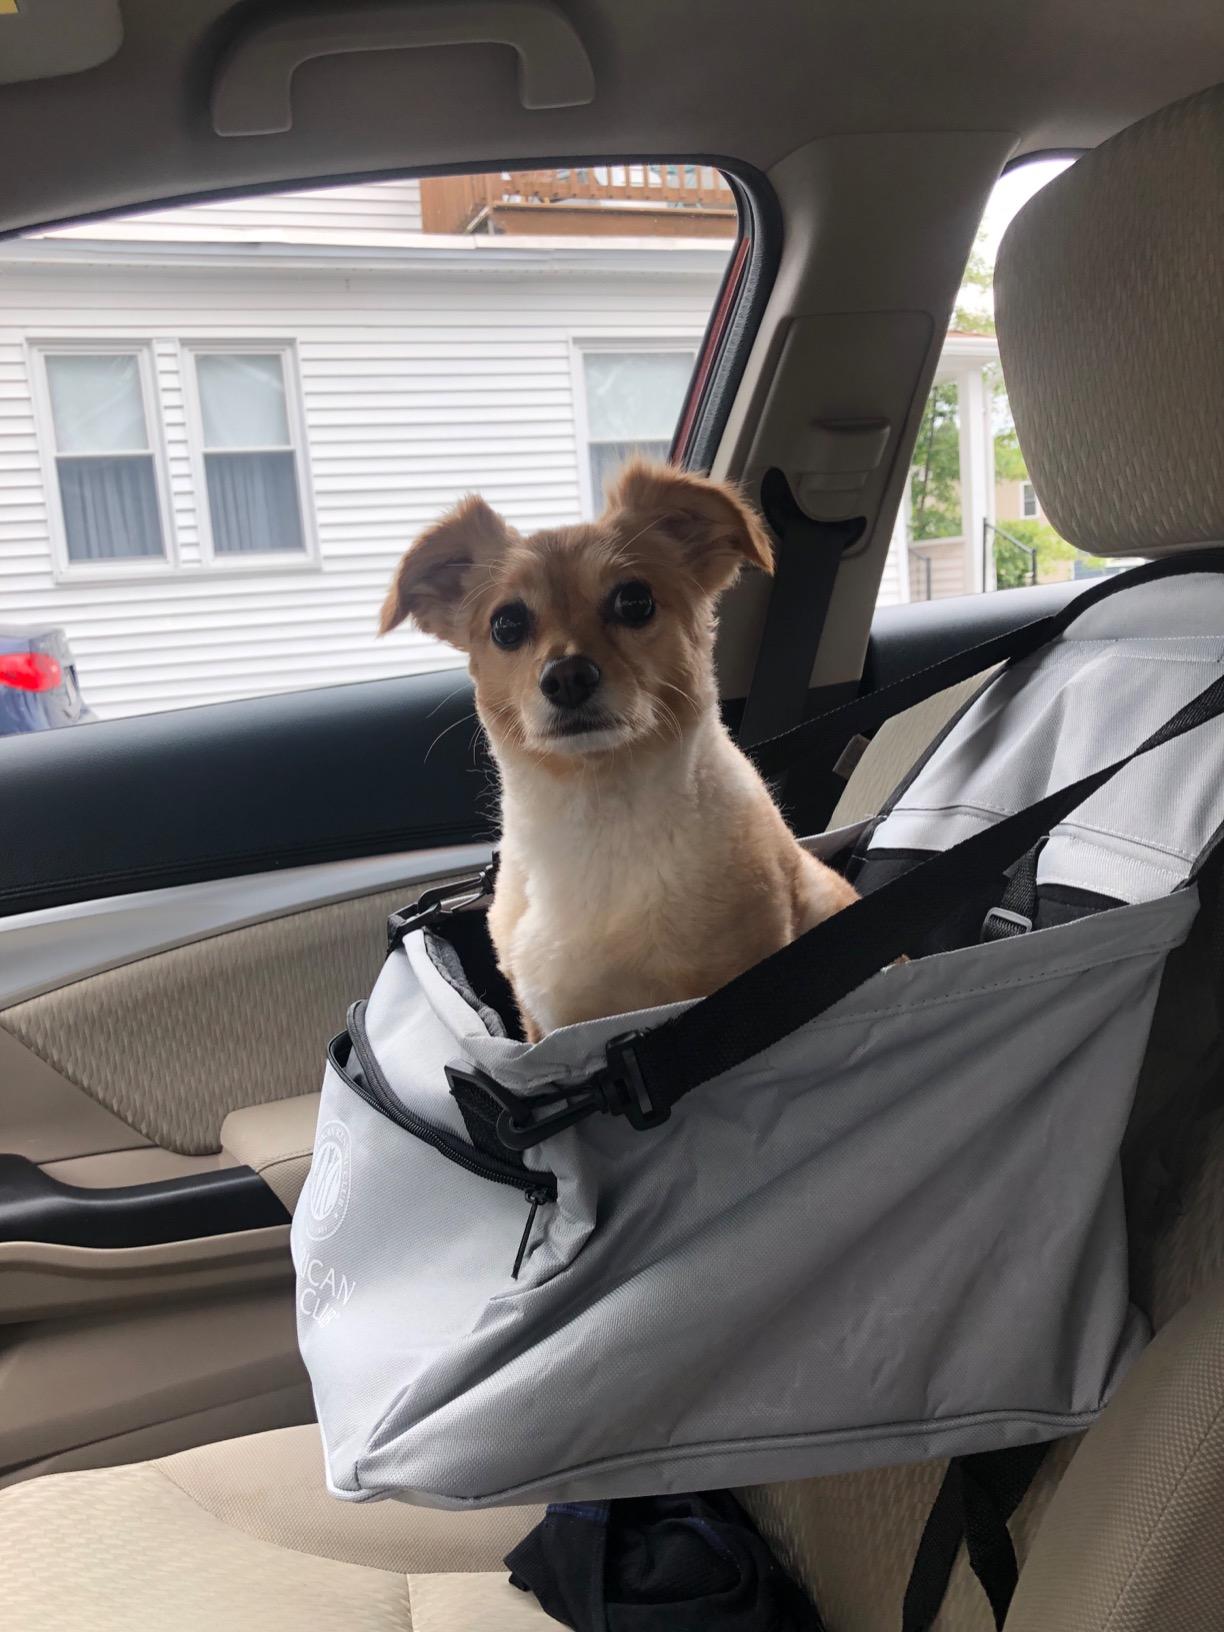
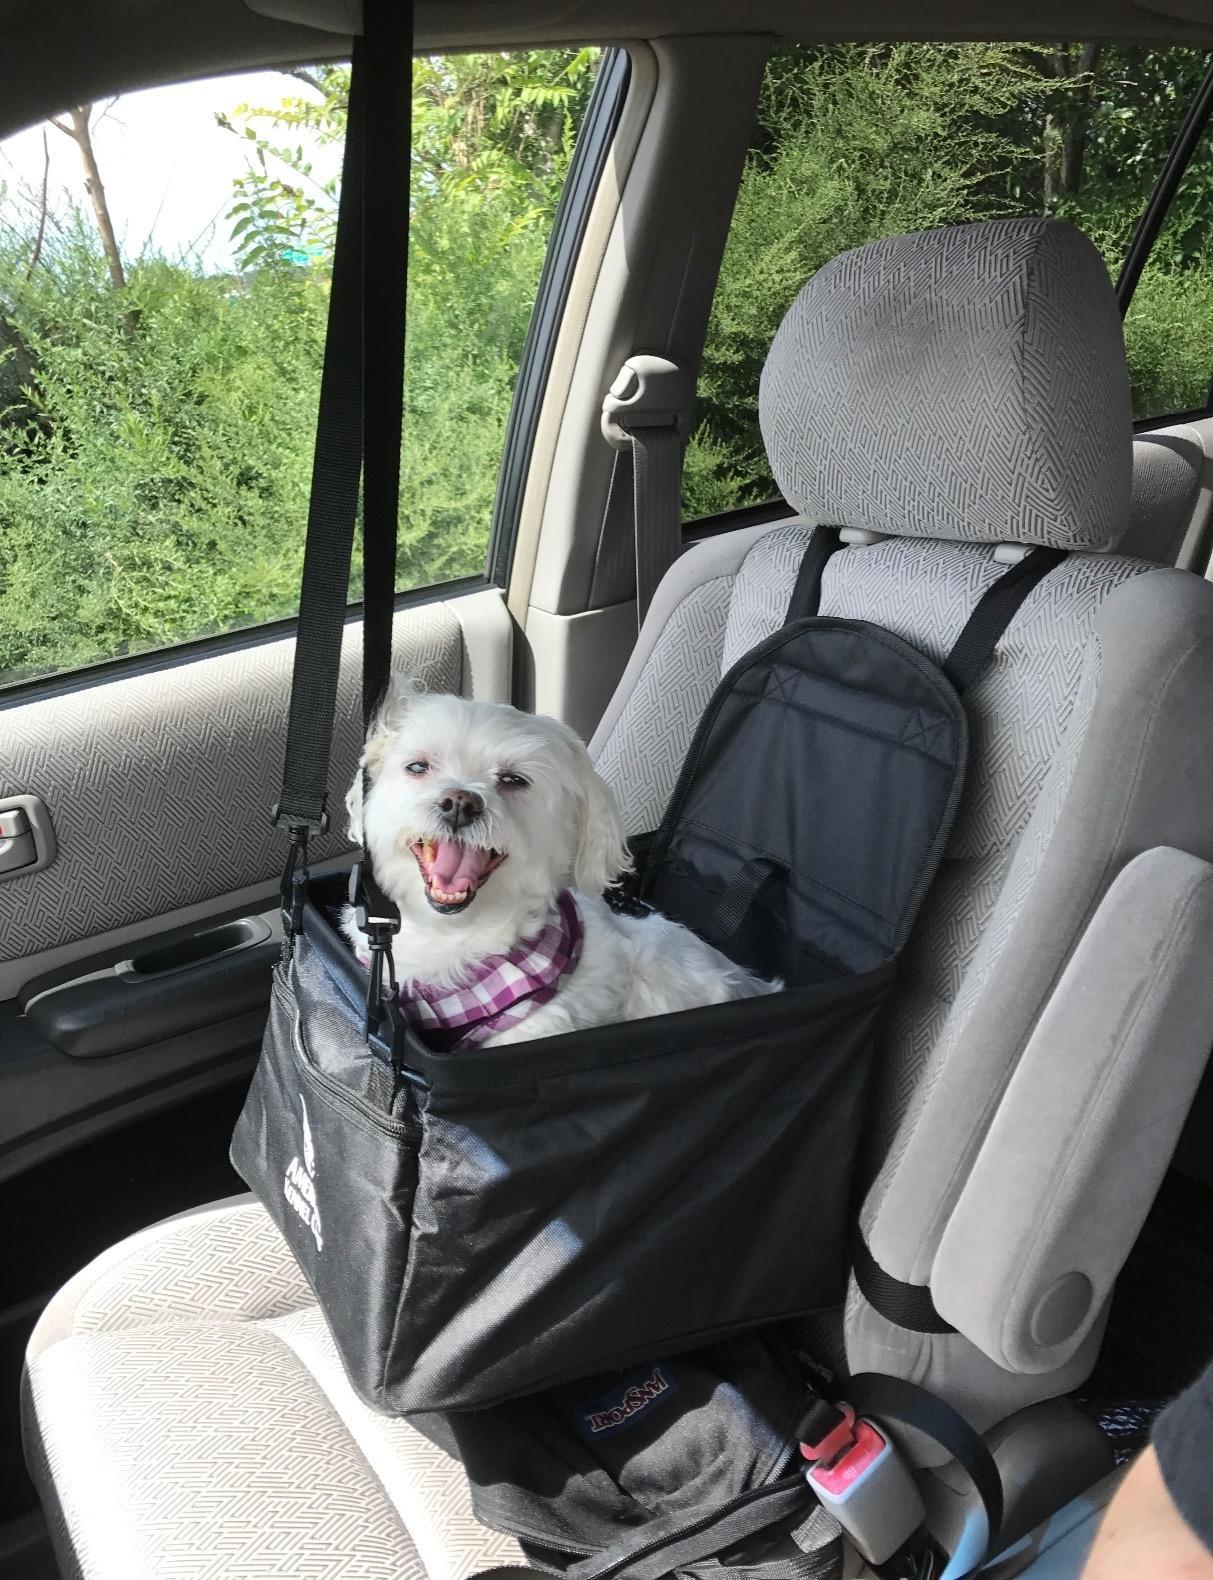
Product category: items_kennel
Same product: no